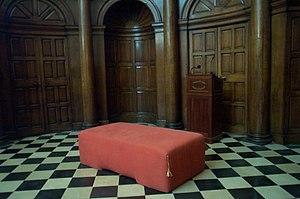
Le château Woolsack ou château de Woolsack ou encore The Woolsack est une propriété foncière située sur la commune de Mimizan, dans le département français des Landes. Construit en 1911 sur les bords du lac d’Aureilhan par l'aristocrate anglais Hugh Grosvenor, duc de Westminster, il est la réplique de The Woolsack, résidence d'été de Rudyard Kipling, auteur du Livre de la jungle. Il est dans un site classé par arrêté du 18 juillet 1978.
Le Woolsack est le nom donné au banc du lord chancelier à la Chambre des lords du Royaume-Uni. Il est grand, rempli de laine et recouvert de tissu rouge. Le bâton de cérémonie des lords est placé immédiatement derrière.